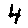
Label: 4